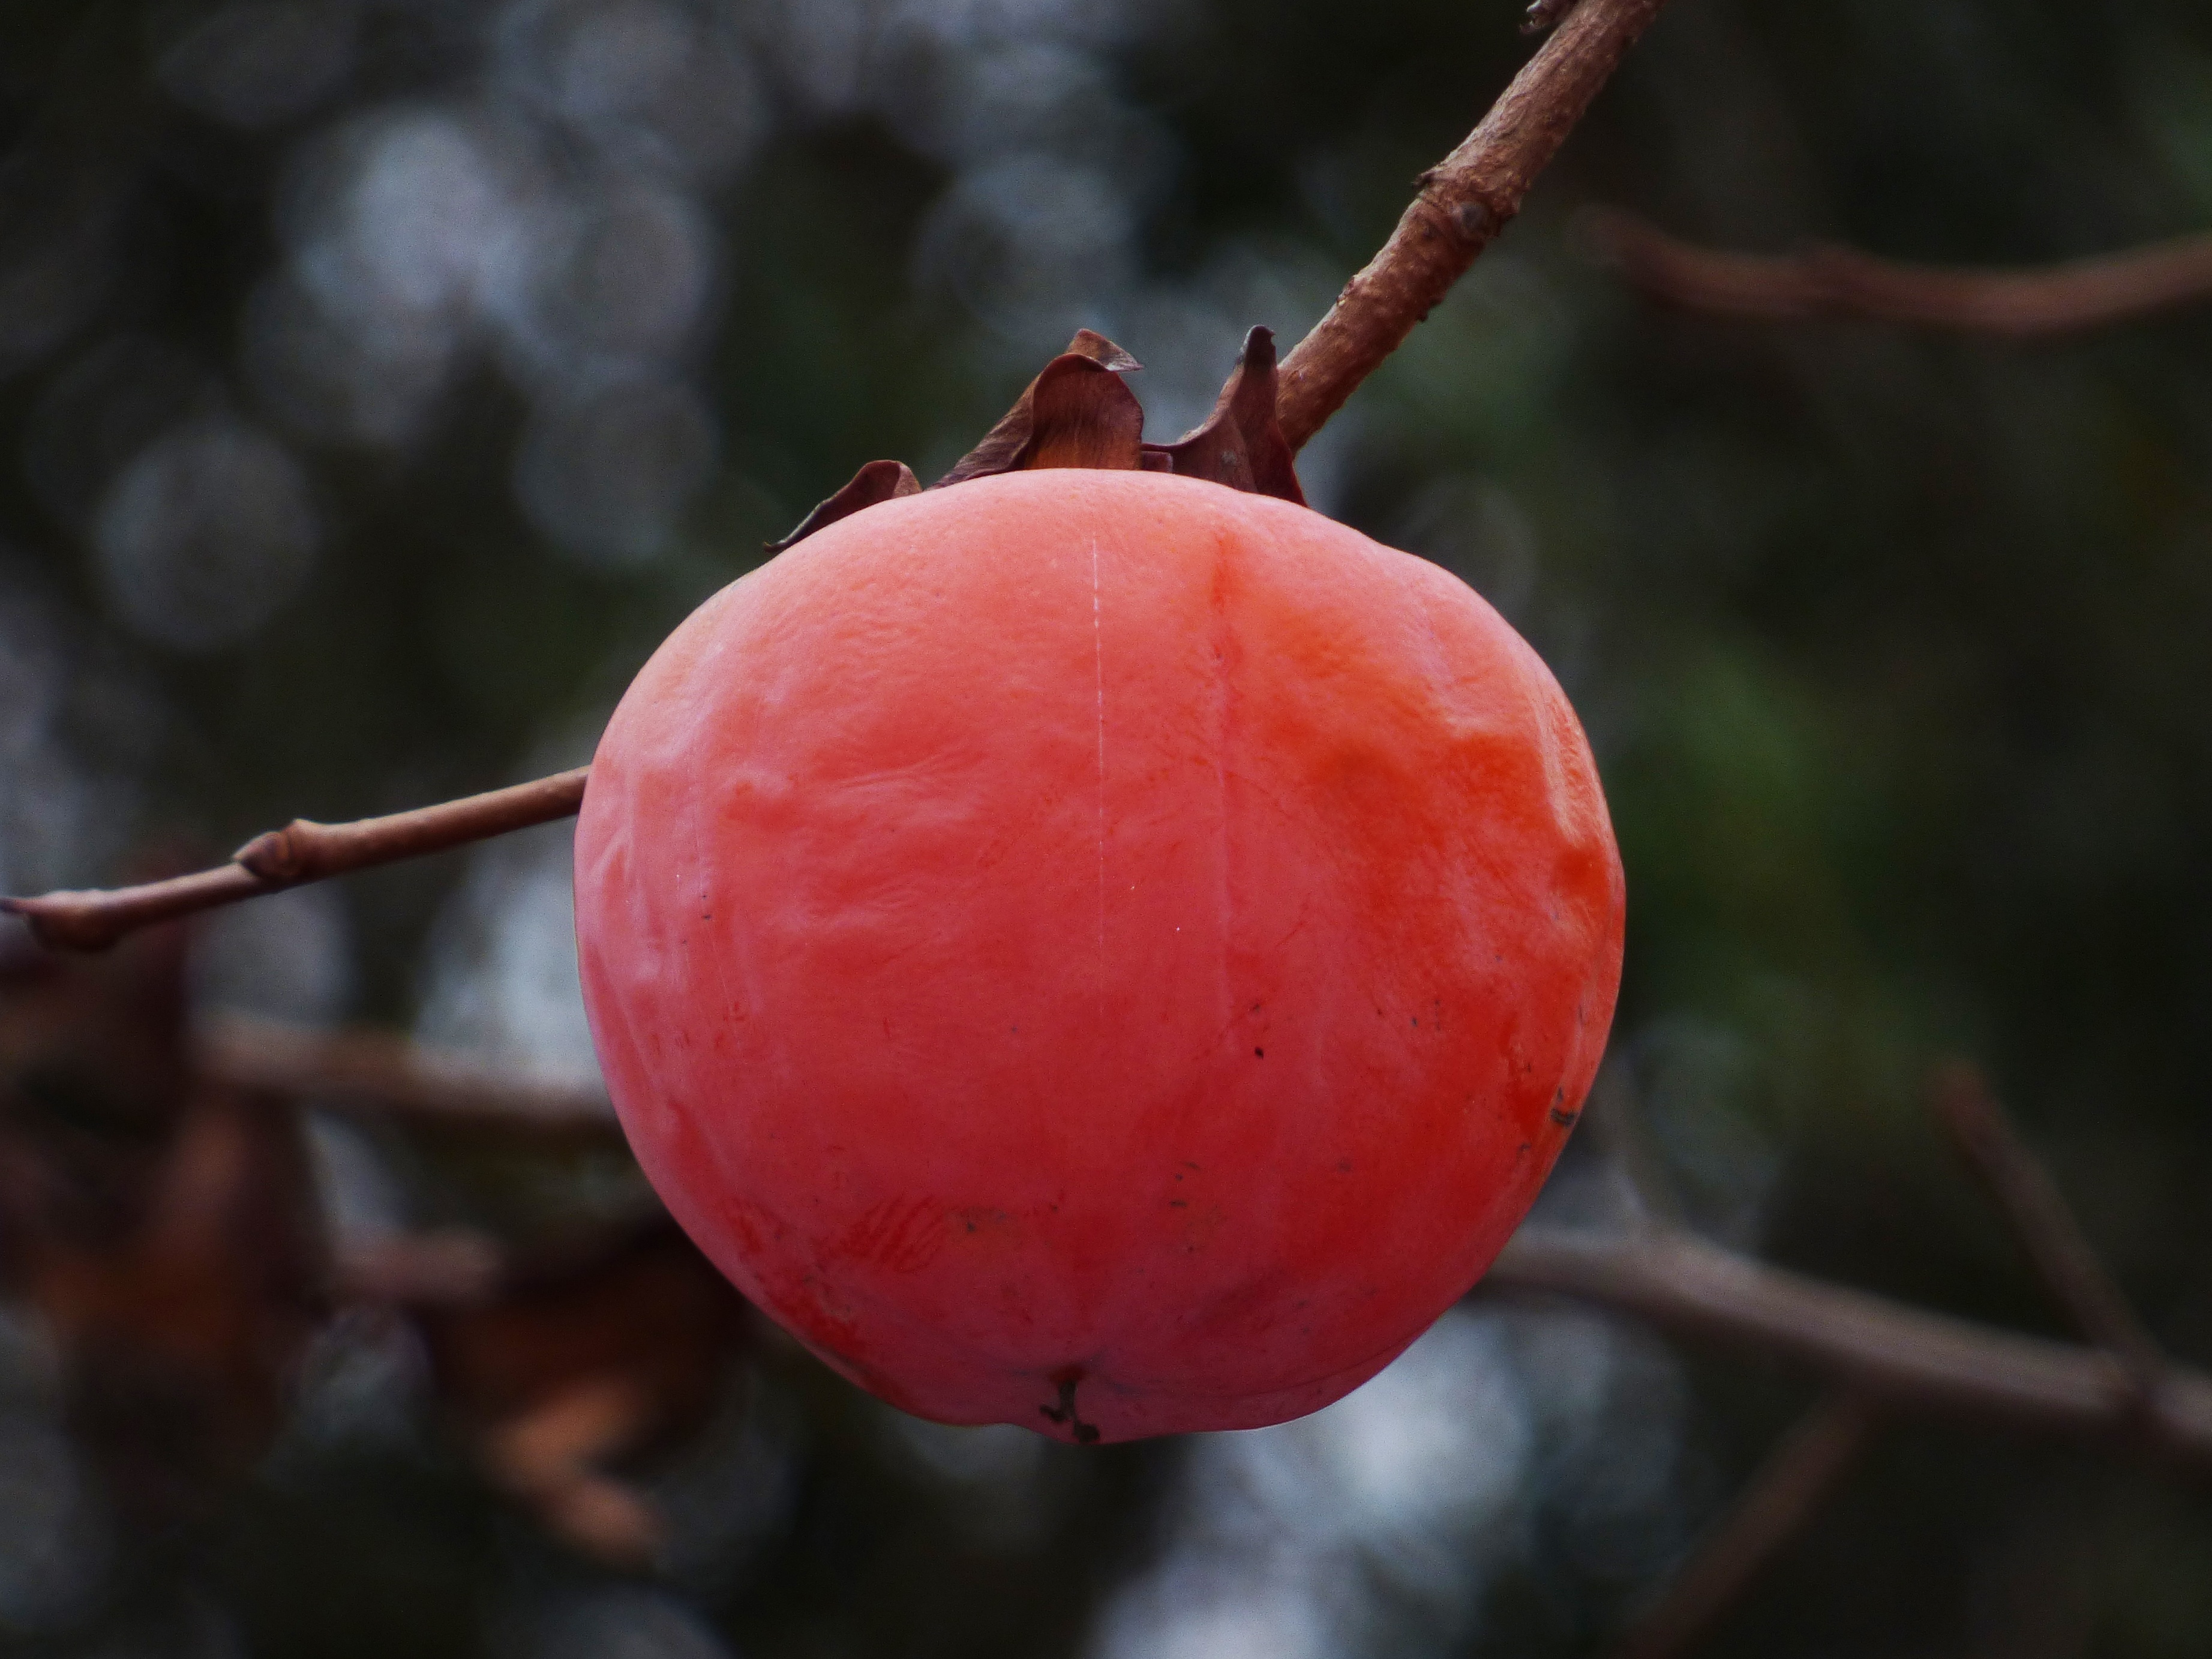
tree, branch, winter, plant, fruit, berry, leaf, flower, dark, food, red, produce, flora, close up, rose hip, macro photography, mature, flowering plant, rose family, rosewood, land plant